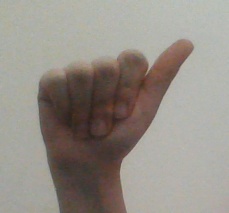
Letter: dhad